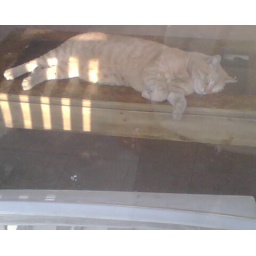
Cat trapped in building - huntington beach